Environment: real
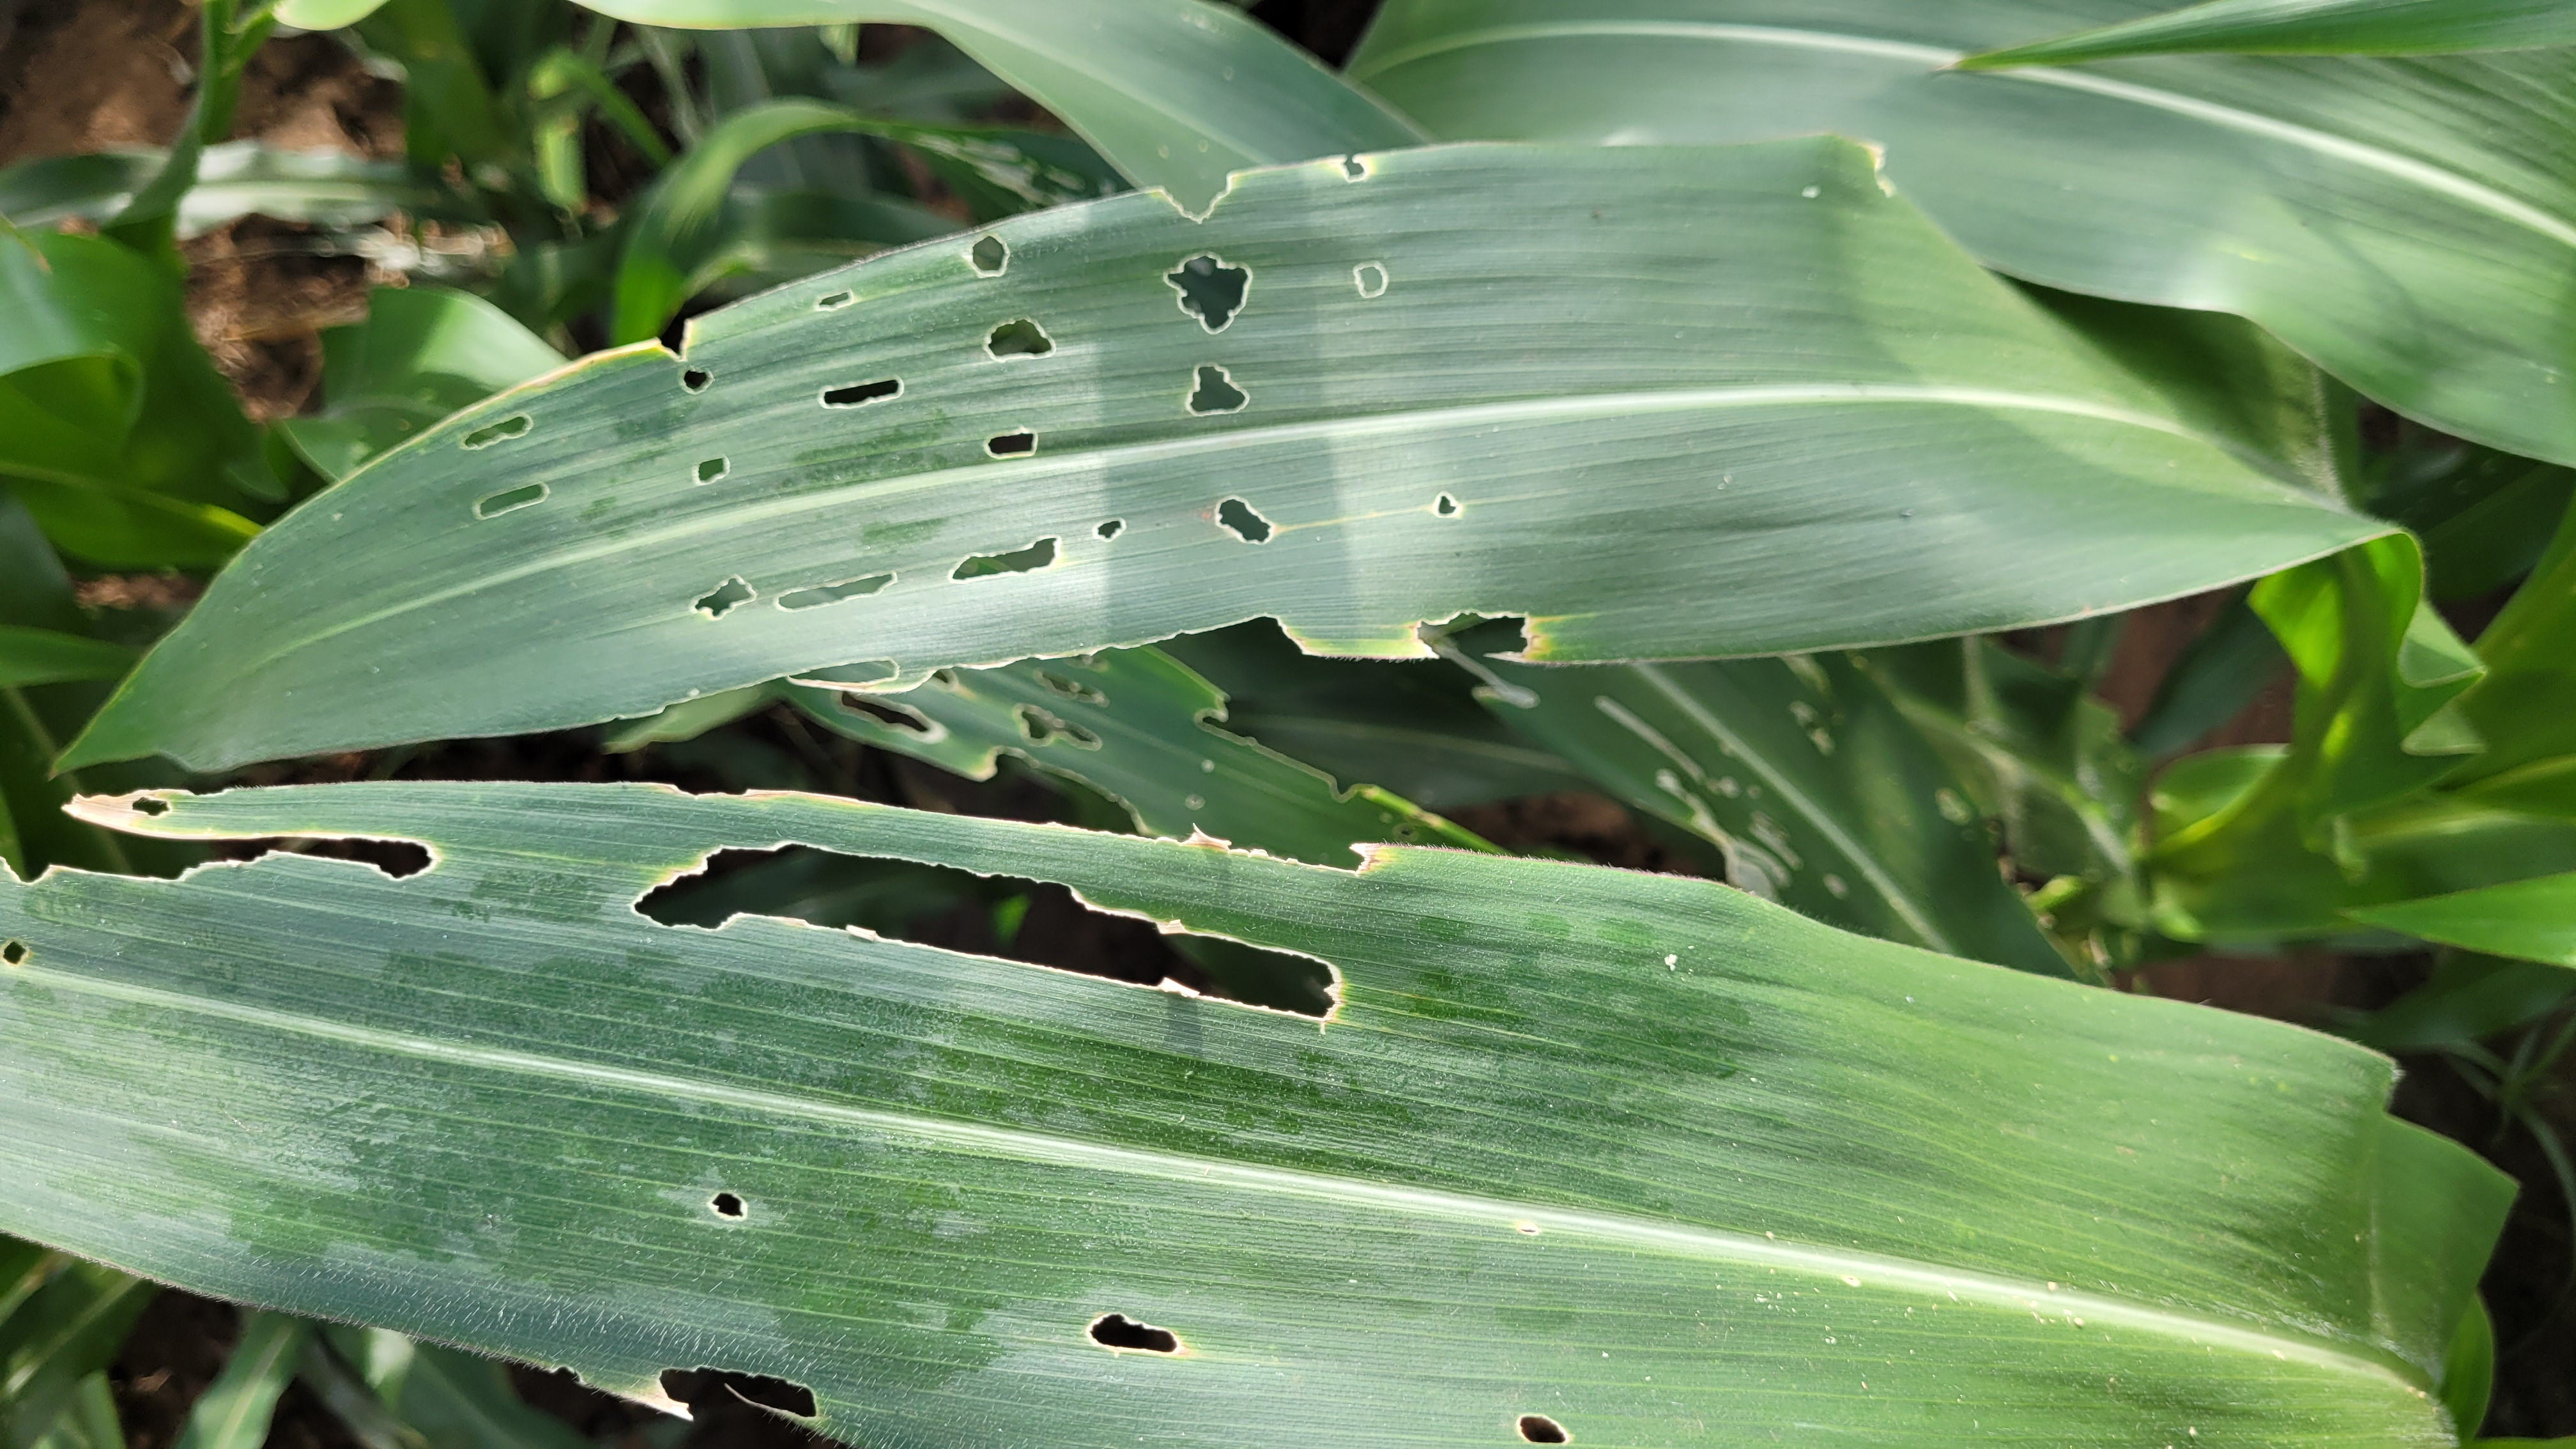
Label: fall_armyworm